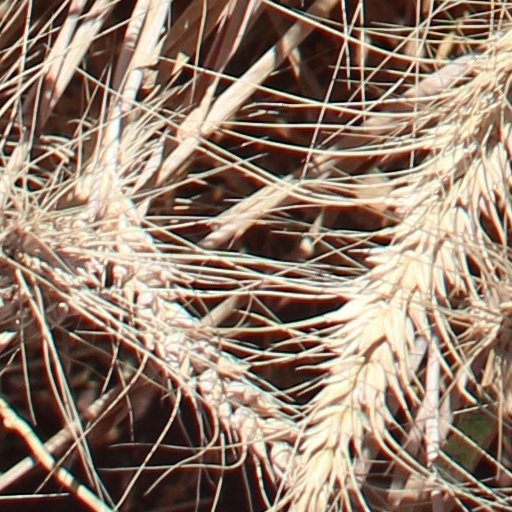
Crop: wheat